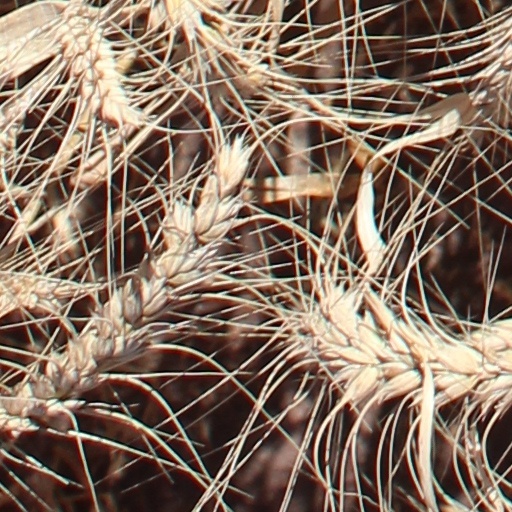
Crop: wheat